Bigbug

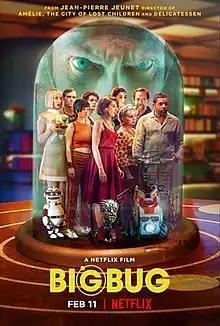
Official release poster

Bigbug is a 2022 French science fiction black comedy film written and directed by Jean-Pierre Jeunet. It stars Elsa Zylberstein, Isabelle Nanty, Youssef Hajdi, Alban Lenoir and François Levantal. Set in an alternate retrofuturistic world in 2045, where communities have domestic robots in daily routines and family lives, a group of suburbanites are locked in for their own protection by their household robots, while a rogue, sentient AI android uprising takes place outside. The film was released on Netflix on 11 February 2022.